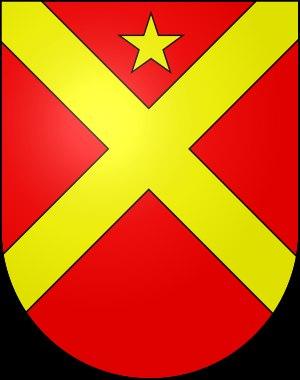
Courcelon fait partie de la commune de Courroux dans le canton du Jura en Suisse.